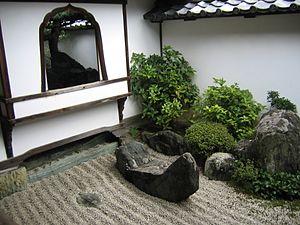
Daisen-in est un temple bouddhiste zen situé dans le nord de Kyōto. Le temple fait partie d'un ensemble de temples plus vaste dont il est un temple secondaire : le Daitoku-ji, classé trésor national du Japon.
Le terme « trésor national » est utilisé au Japon depuis 1897 pour désigner les biens les plus précieux du patrimoine culturel du Japon bien que la définition et les critères aient changé depuis la création du terme. Les bâtiments des temples bouddhistes de cette liste ont été classés Trésors nationaux du Japon quand la loi pour la protection des biens culturels est entrée en vigueur le 9 juin 1951. Les pièces sont choisies par le ministère de l'Éducation, de la Culture, des Sports, des Sciences et de la Technologie sur le fondement de leur « valeur artistique ou historique particulièrement élevée ». Cette liste présente 152 entrées de bâtiments de temples Trésors nationaux de la fin du VIIᵉ siècle classique au début de l'époque d'Edo moderne du XIXᵉ siècle. Le nombre d'édifices répertoriés dans cette liste est supérieur à 152, parce que, dans certains cas, des groupes de bâtiments liés entre eux sont réunis pour former une seule entrée. Les structures comprennent des bâtiments principaux tels que le kon-dō, le hon-dō, le butsuden, des pagodes, des portes, un beffroi, des couloirs et d'autres bâtiments et édifices qui font partie d'un temple bouddhiste.